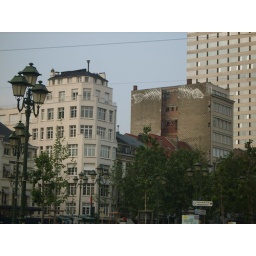
A lamp and a dead fish in Brussels